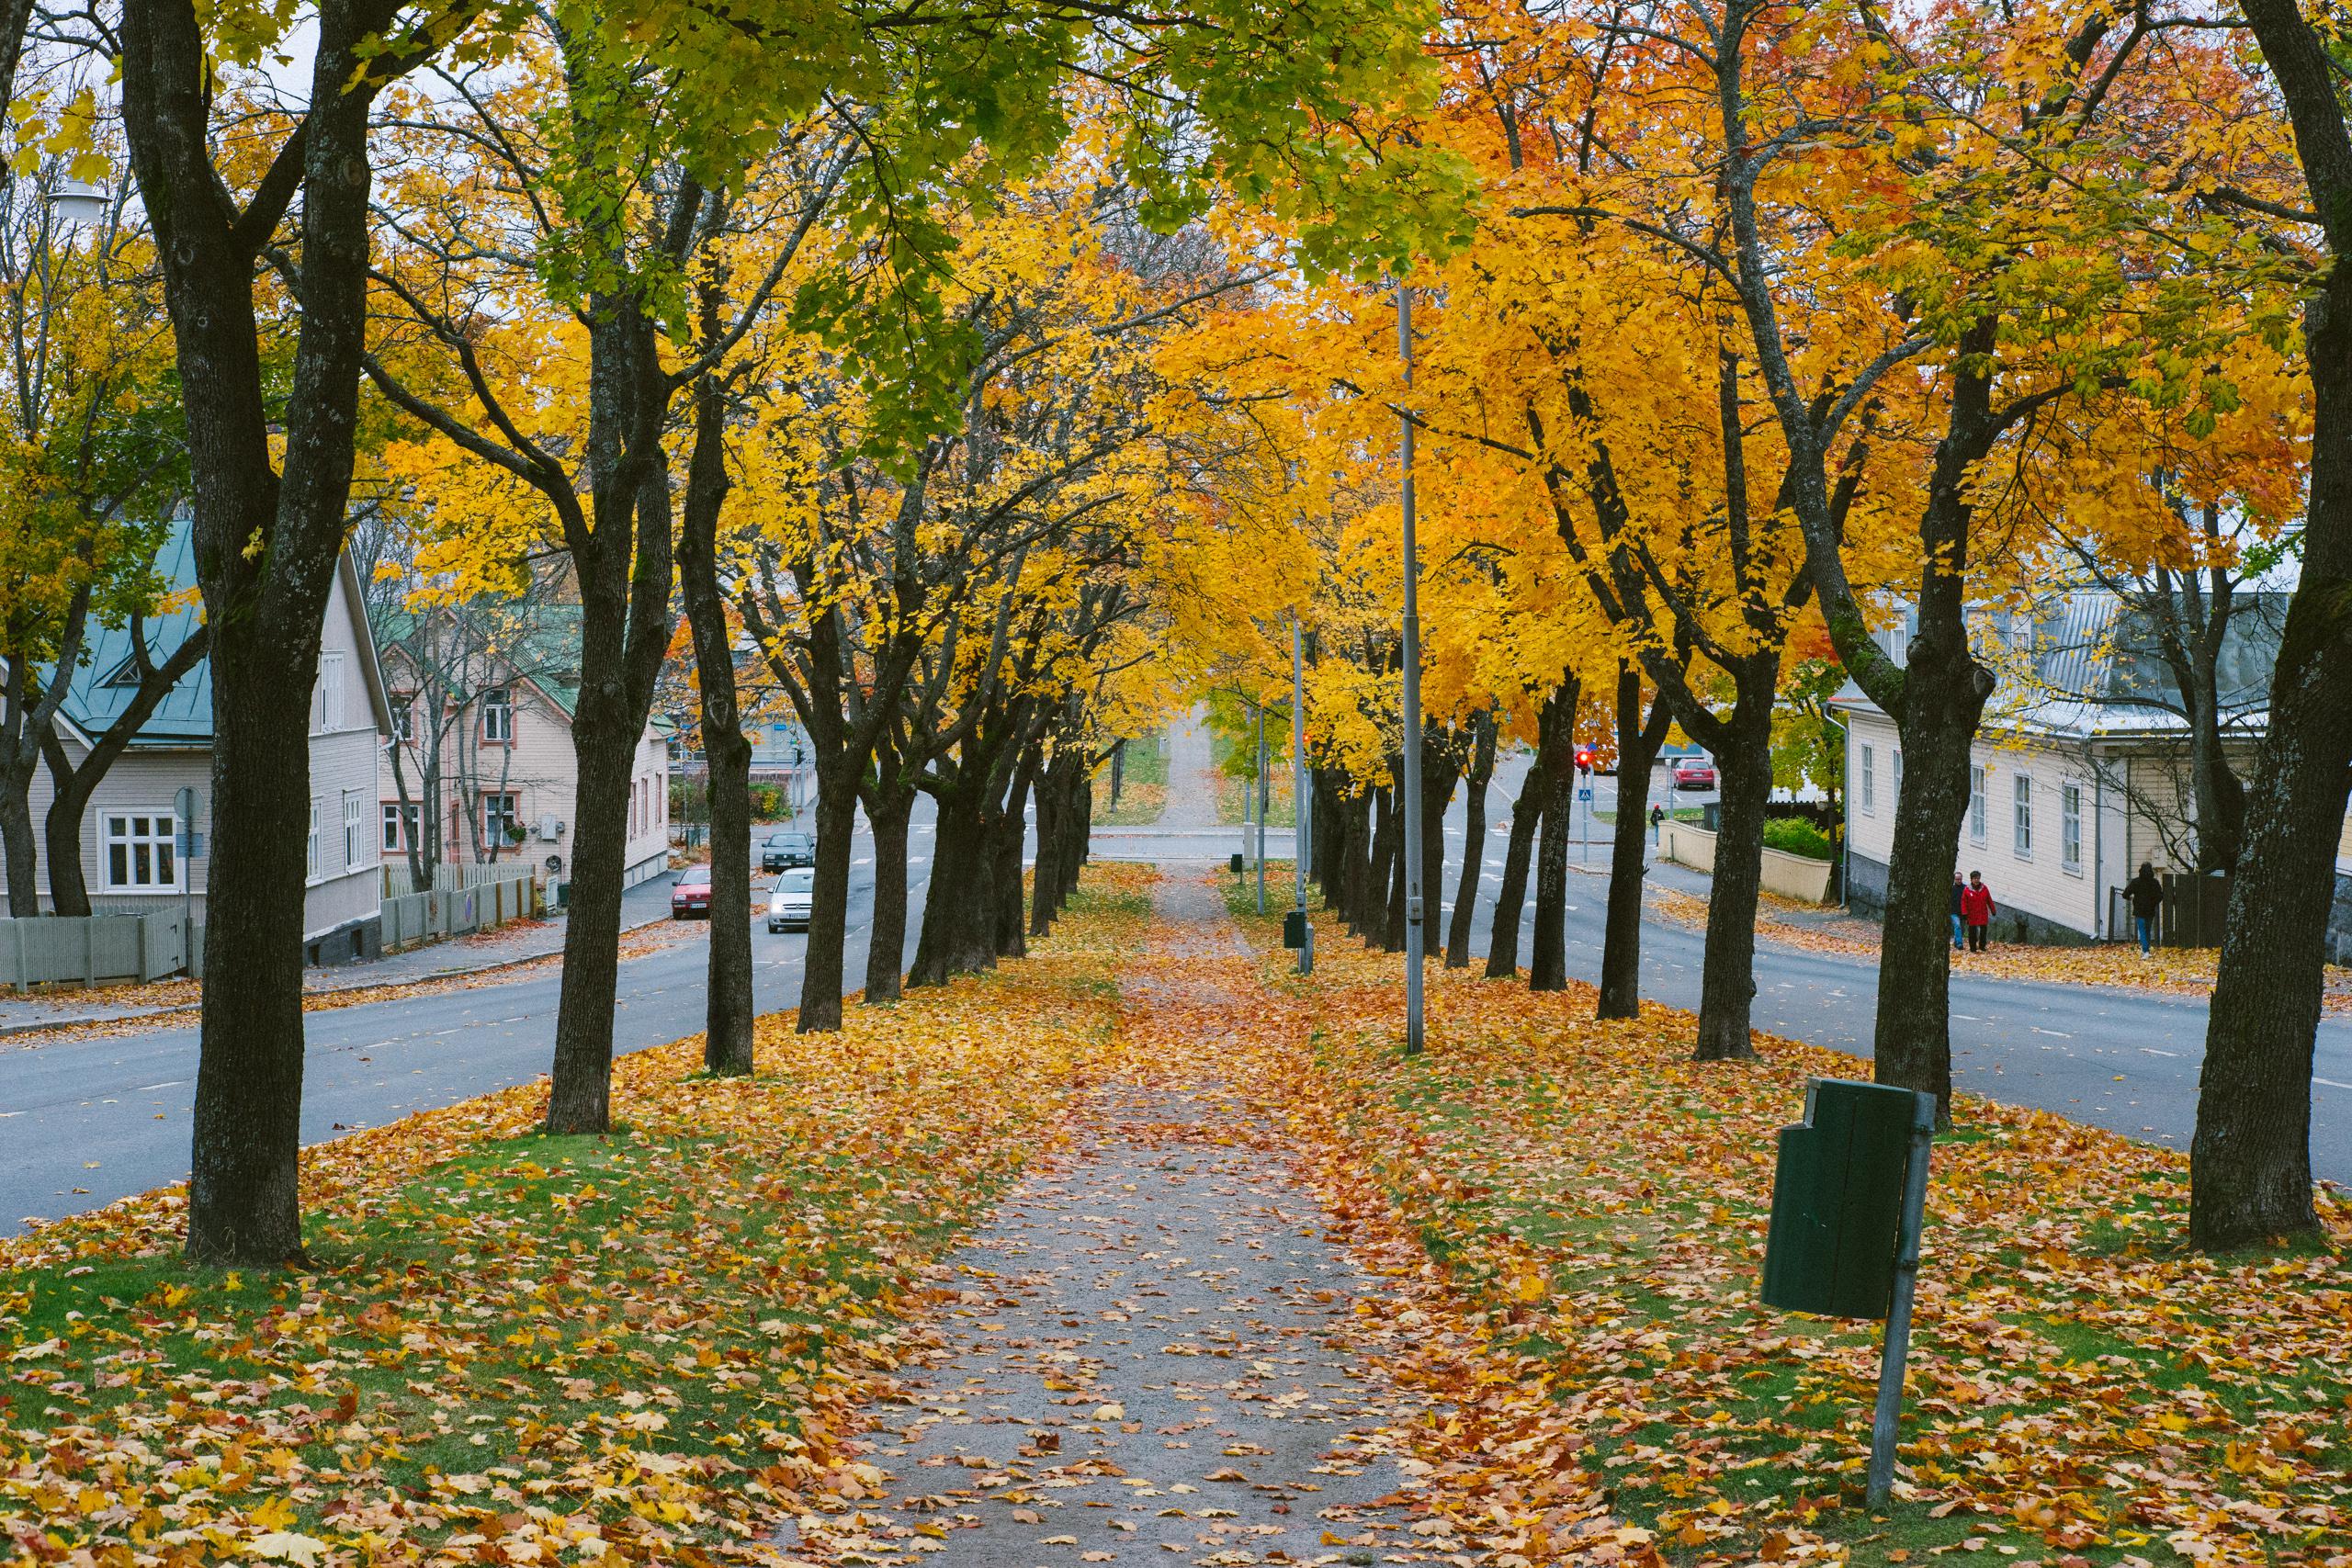
a path in the autumn
Relation: Visible, Meta